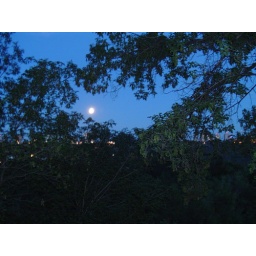
Moon in a blue night sky